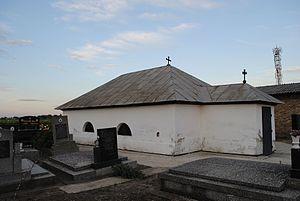
Le tombeau de la famille Čarnojević est situé à Rusko Selo, dans la province de Voïvodine, dans la municipalité de Kikinda et dans le district du Banat septentrional, en Serbie. Il est inscrit sur la liste des monuments culturels de grande importance de la République de Serbie.